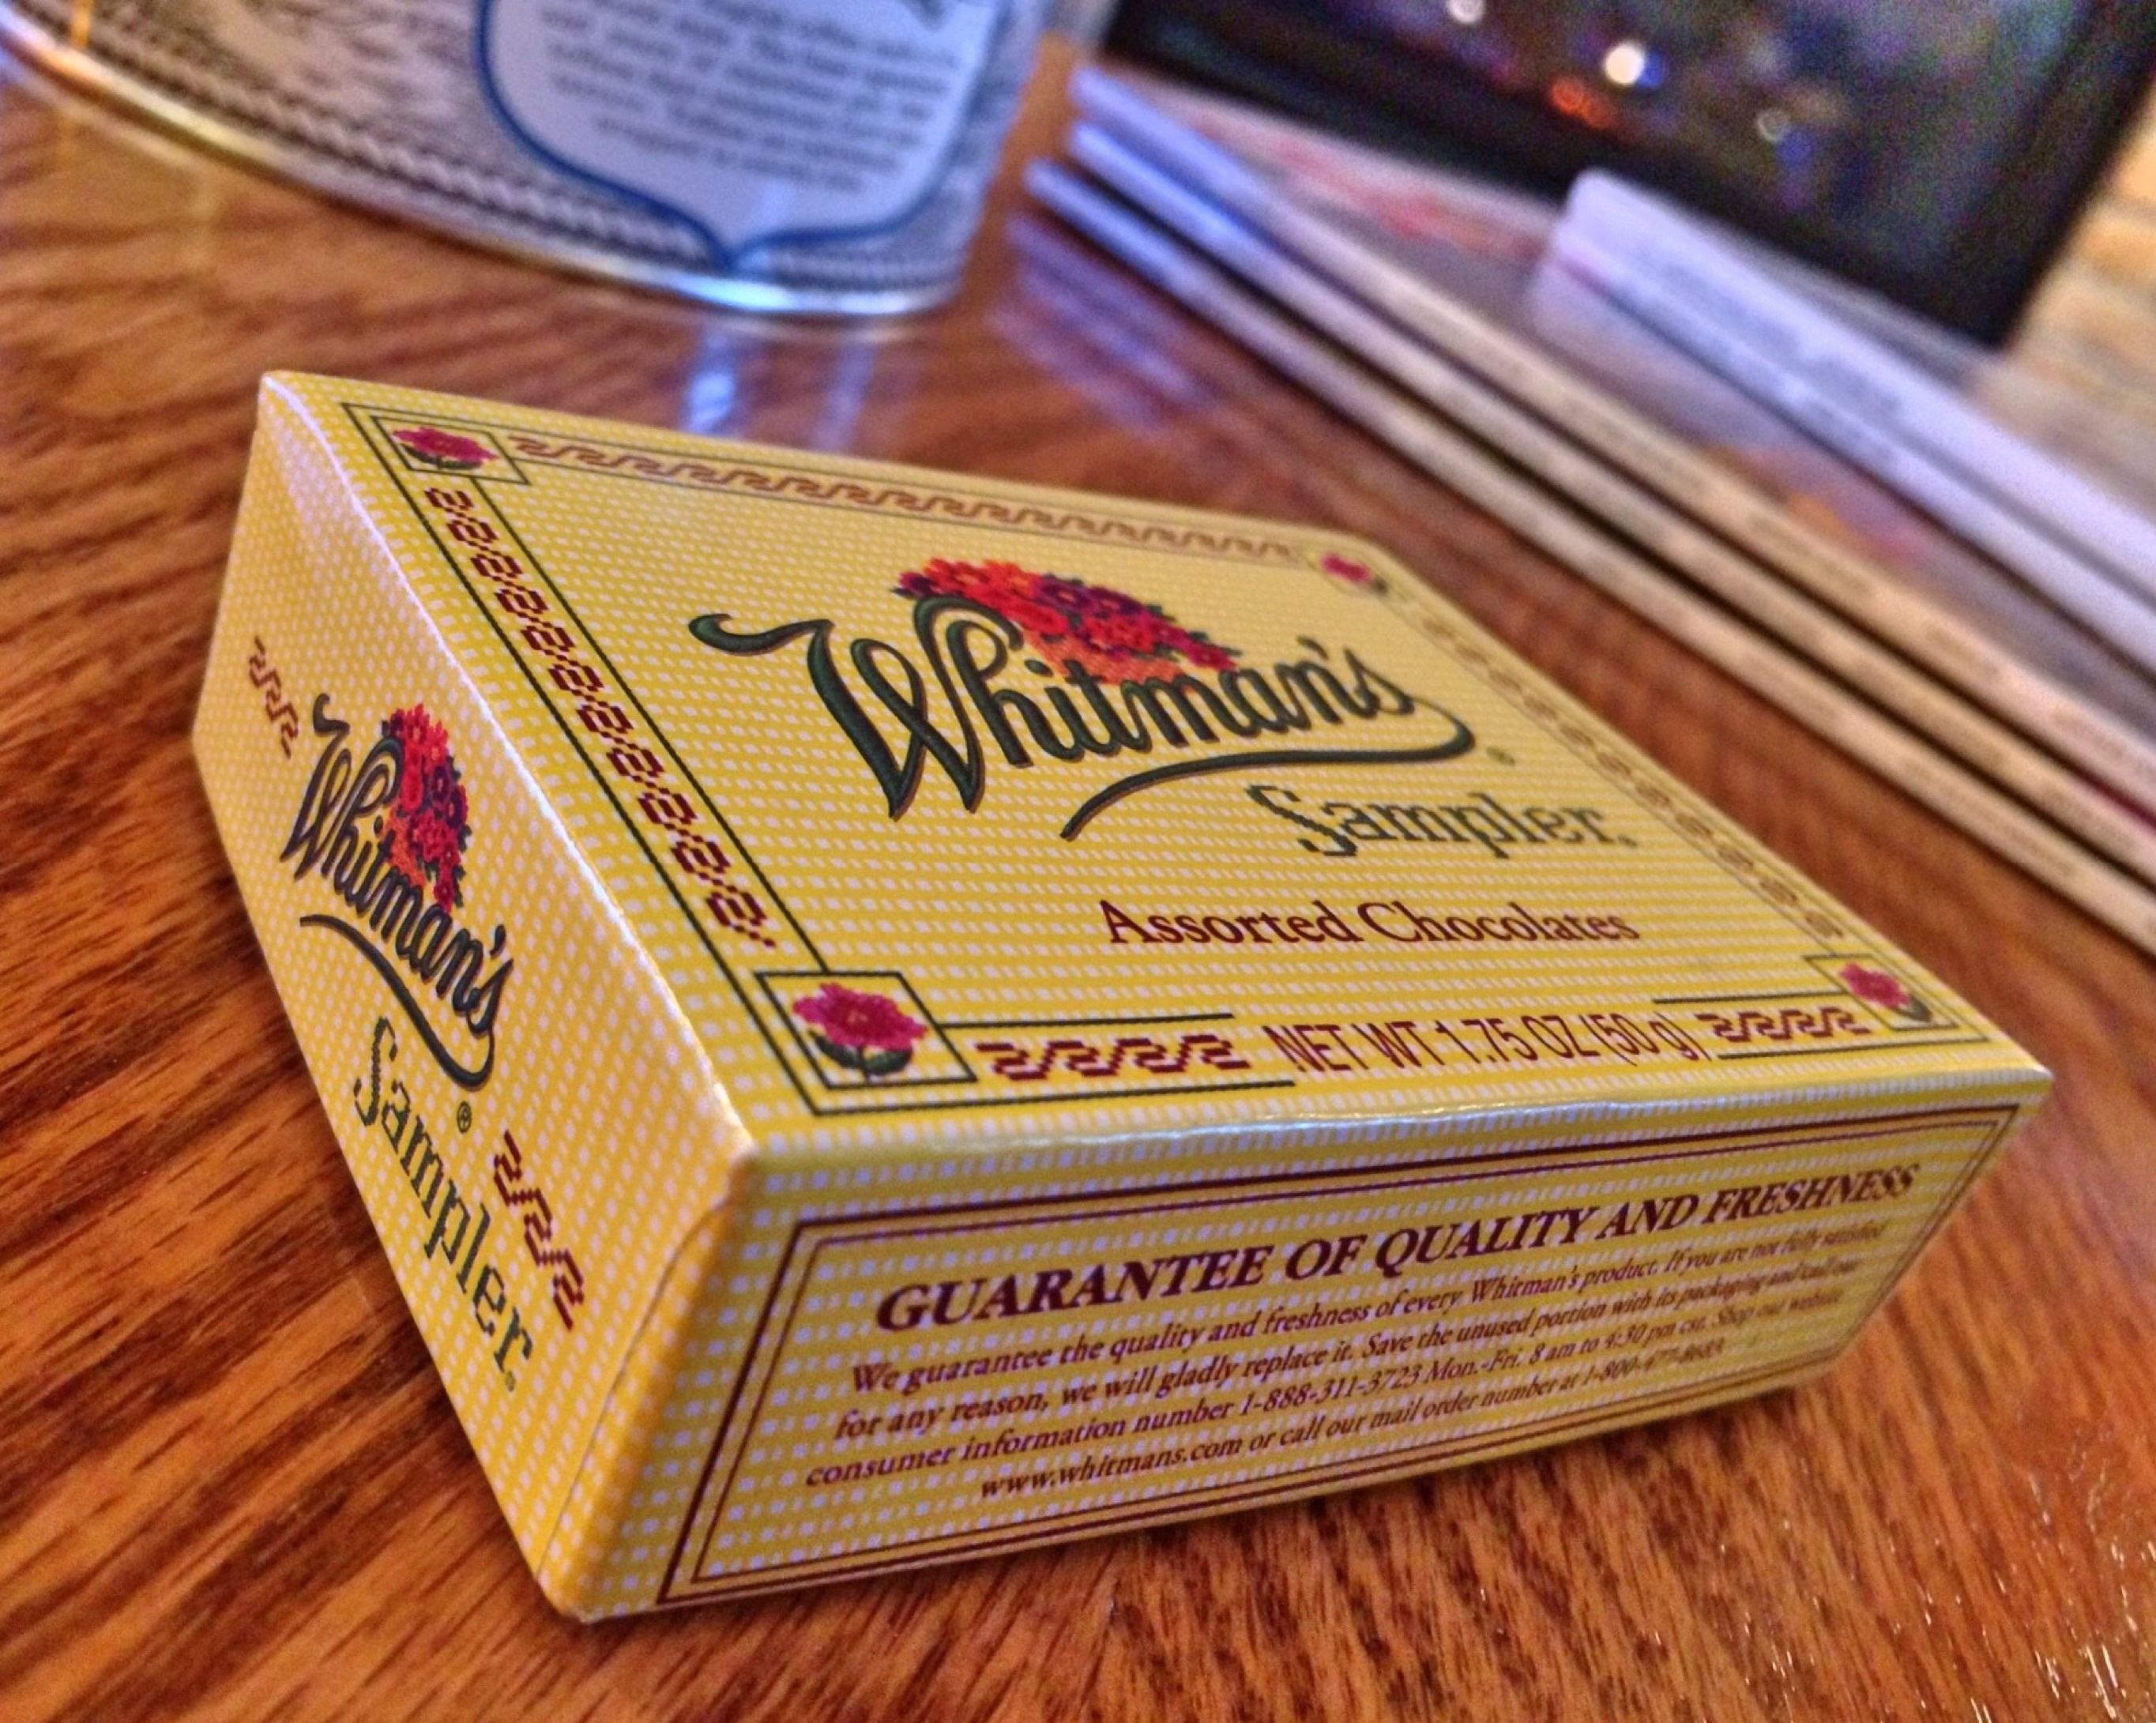
sweet, food, chocolate, dessert, delicious, product, candy